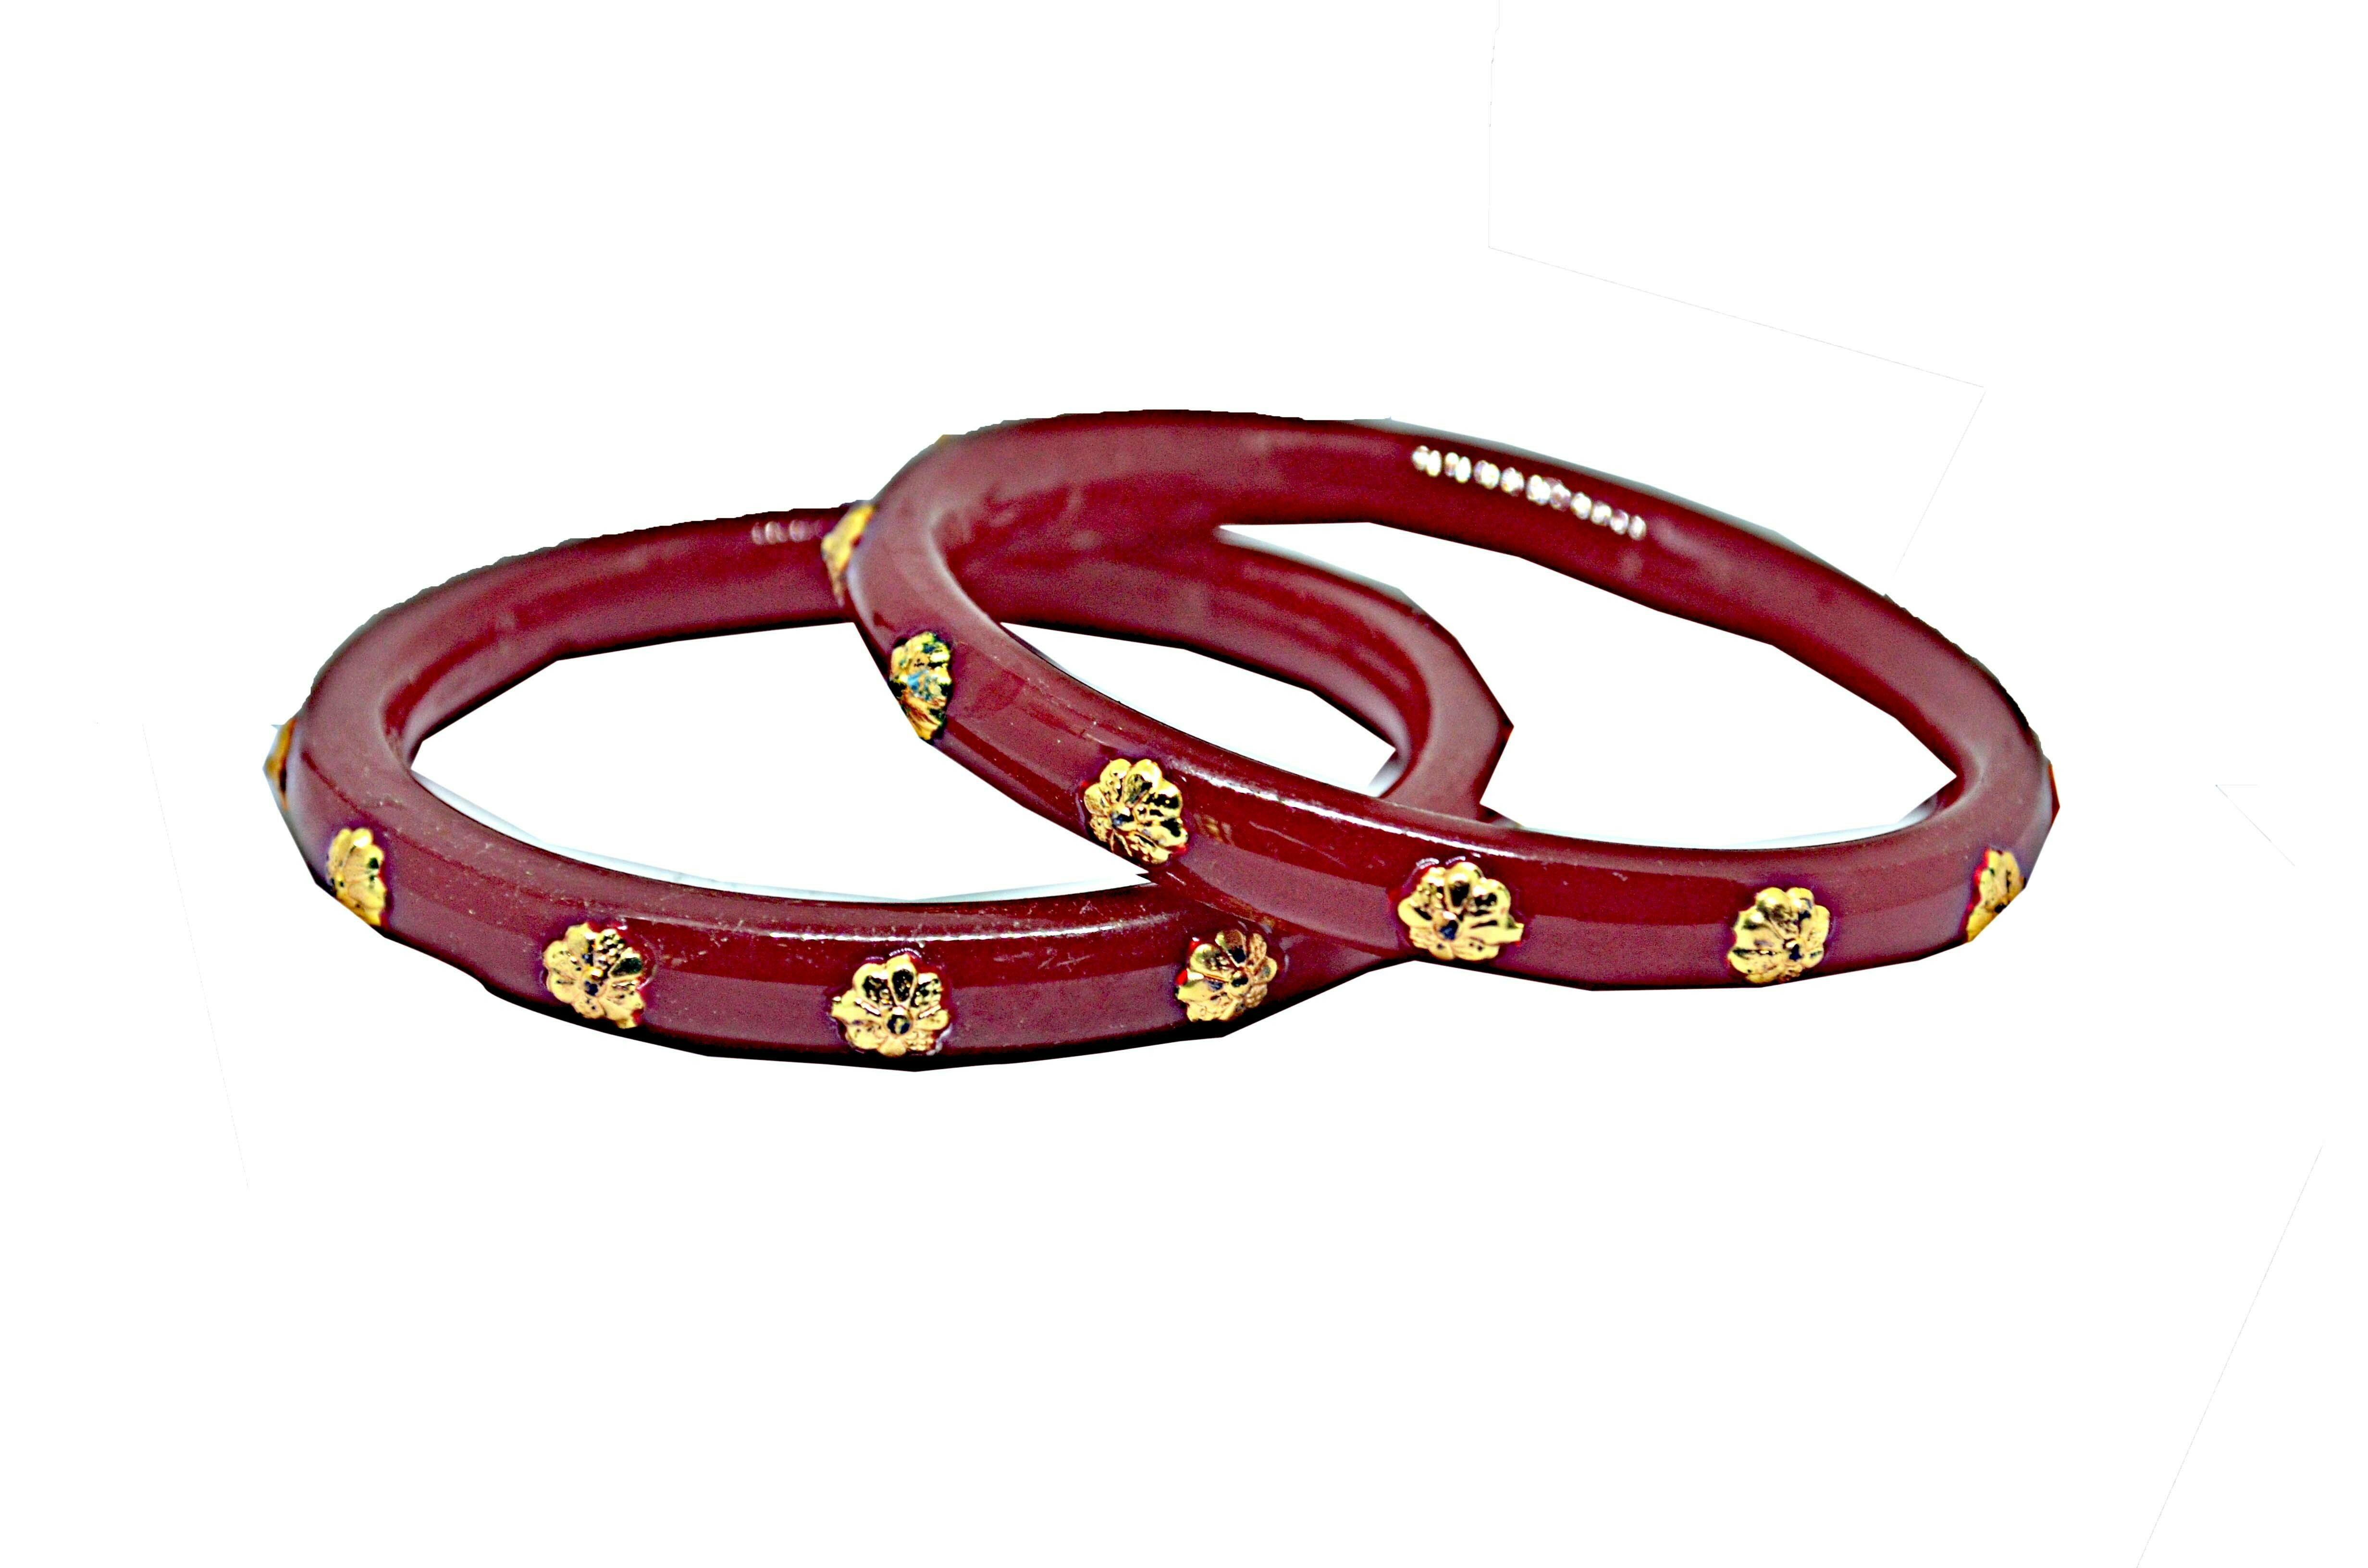
Bovzen Acrylic Pola Bangle Set Pack of 2 ( Size 2-2 )
Type: Bangles
Brand: BOVZEN
Price: Rs. 349
 Handmade Gold Plated Bangles,Its from West Bengal,Best quality Gold plating on Copper for long lasting,Base material is high quality Acrylic pipe
Features: Handmade Gold Plated Bangles### Its from West Bengal###Best quality Gold plating on Copper for long lasting###Base material is high quality Acrylic pipe